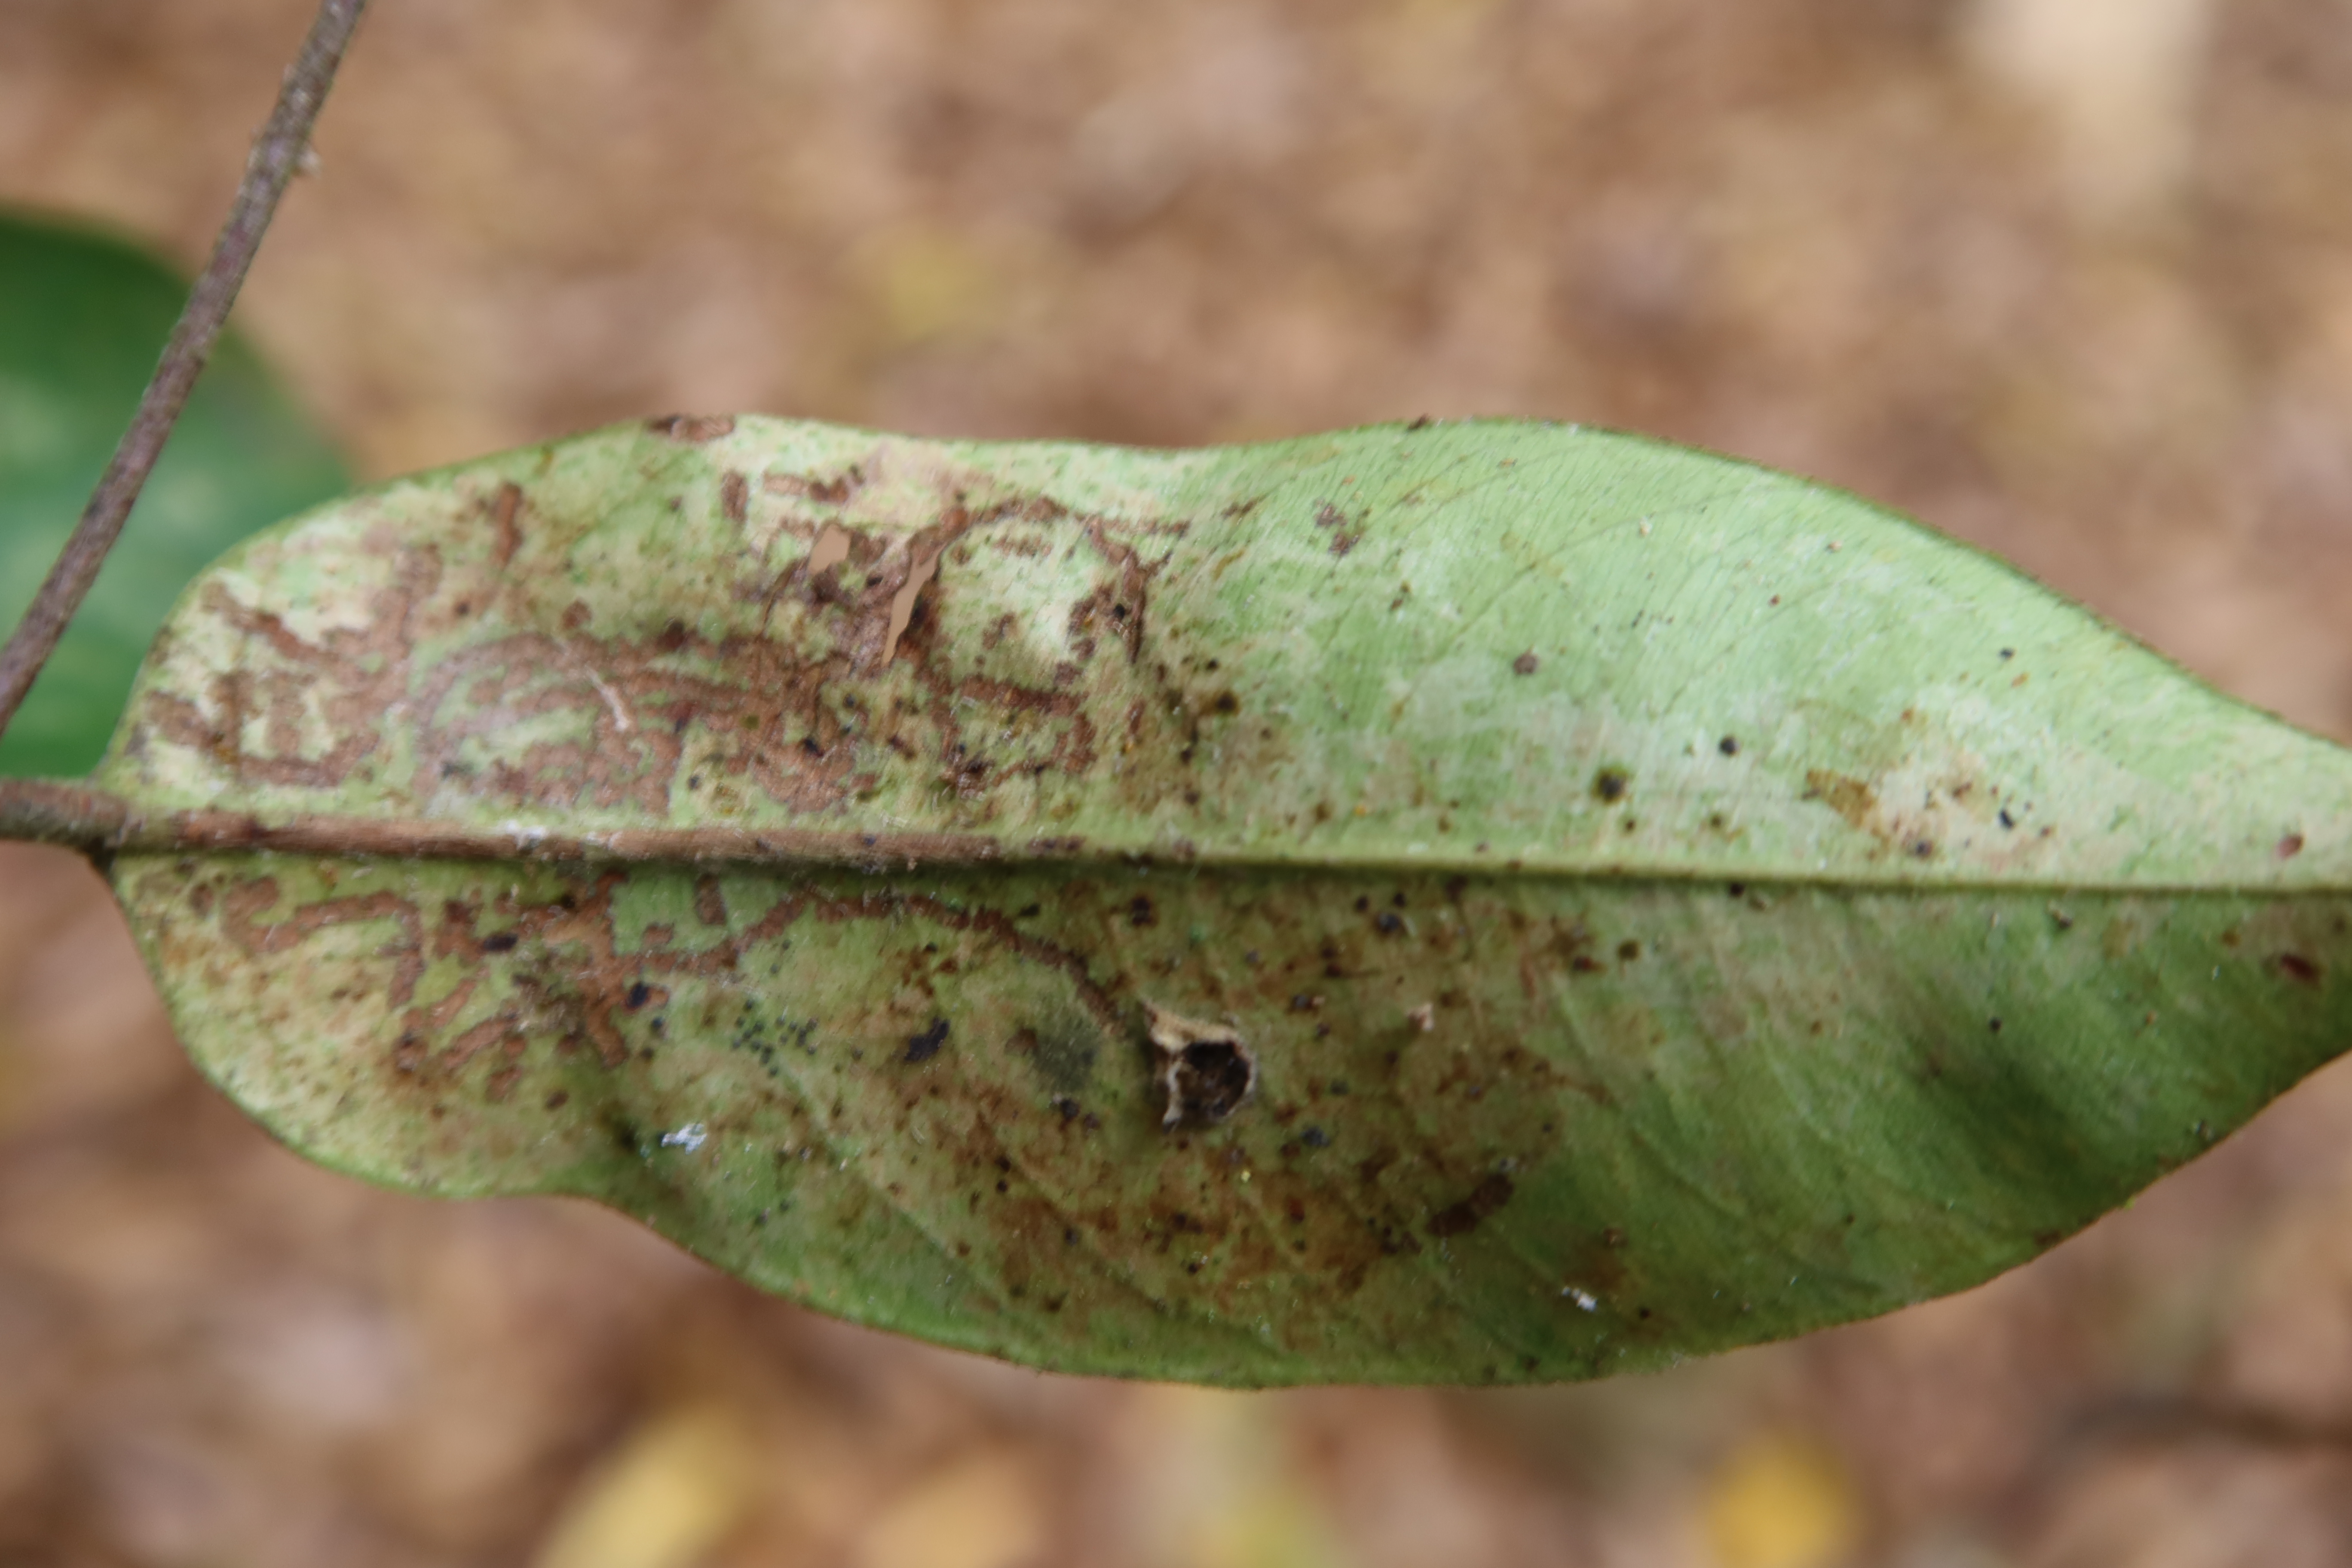
Label: Brown spots